Marine plastic pollution

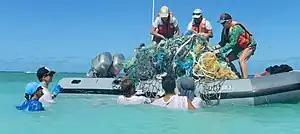
NOAA's marine debris removal in 2014

A study found that in 1960 less than 5% of seabirds were found to have consumed waste material, while as of August 2015 that figure climbed to about 90%. It is predicted that by 2050, 99% of seabirds will have consumed such materials. Scientists studying the stomach contents of Laysan albatross chicks report a 40% mortality rate before fledging. When the stomach contents were analyzed following necropsies, they were found to contain plastic waste. Not only do plastic pellets used in manufacturing worldwide absorb toxic chemicals such as DDT and PCBs from the water, but they can even leach chemicals such as biphenyl. It is estimated that up to 267 marine species are affected by plastic pollution.